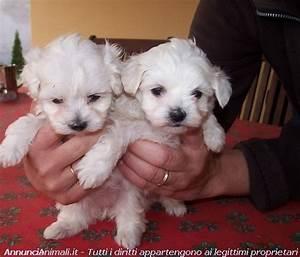
dog